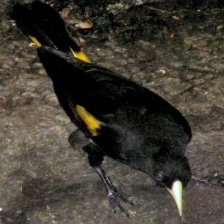
Species: YELLOW CACIQUE
Scientific name: CACICUS CELA